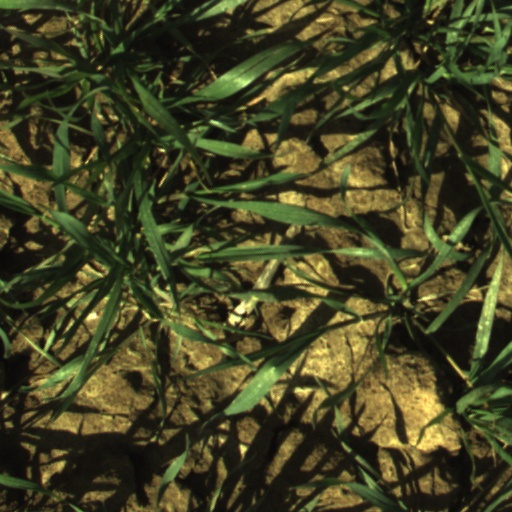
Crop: wheat